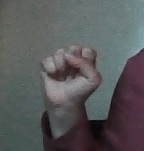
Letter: saad